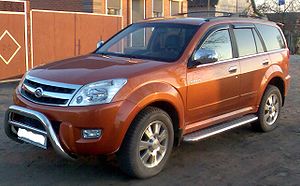
Great Wall Motor / Historie
A 2006 Great Wall SUV
Great Wall Motor Company Limited eller Great Wall er en kinesisk bilfabrikant i Baoding etableret i 1976. Great Wall er en privatejet virksomhed og den er børsnoteret på Hong Kong Stock Exchange. Virksomheden er navngivet efter Great Wall of China. Siden år 2010 har virksomheden været Kina's største fabrikant af SUV's.